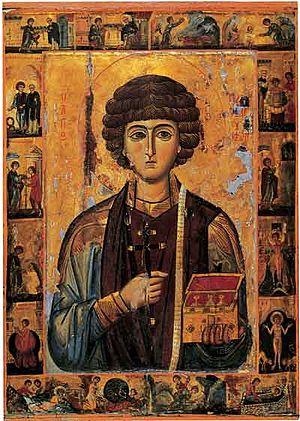
L’Histoire de l'icône byzantine et orthodoxe est la description des processus historiques d'apparition et de développement de la peinture d'icônes dans le monde orthodoxe. L'icône est un genre de peinture, de nature religieuse par ses thèmes et ses sujets, cultuelle par sa signification, qui débute au haut Moyen Âge, voire dans l'antiquité tardive, dans l'Empire romain d'Orient. L'icône religieuse a pour but d'être un lien entre le monde divin et le monde terrestre, durant la prière individuelle ou la liturgie chrétienne.